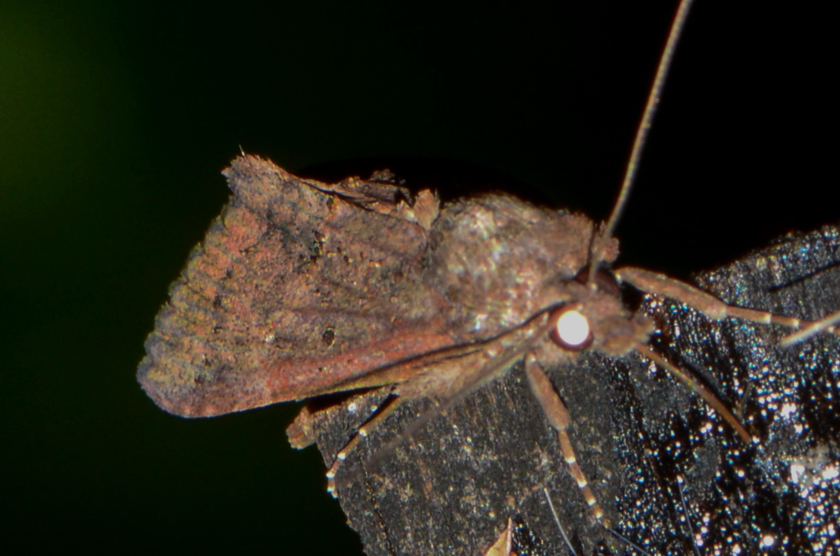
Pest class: cutworms